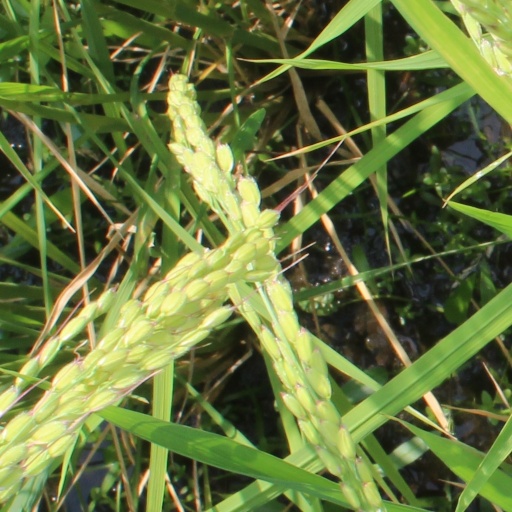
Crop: rice